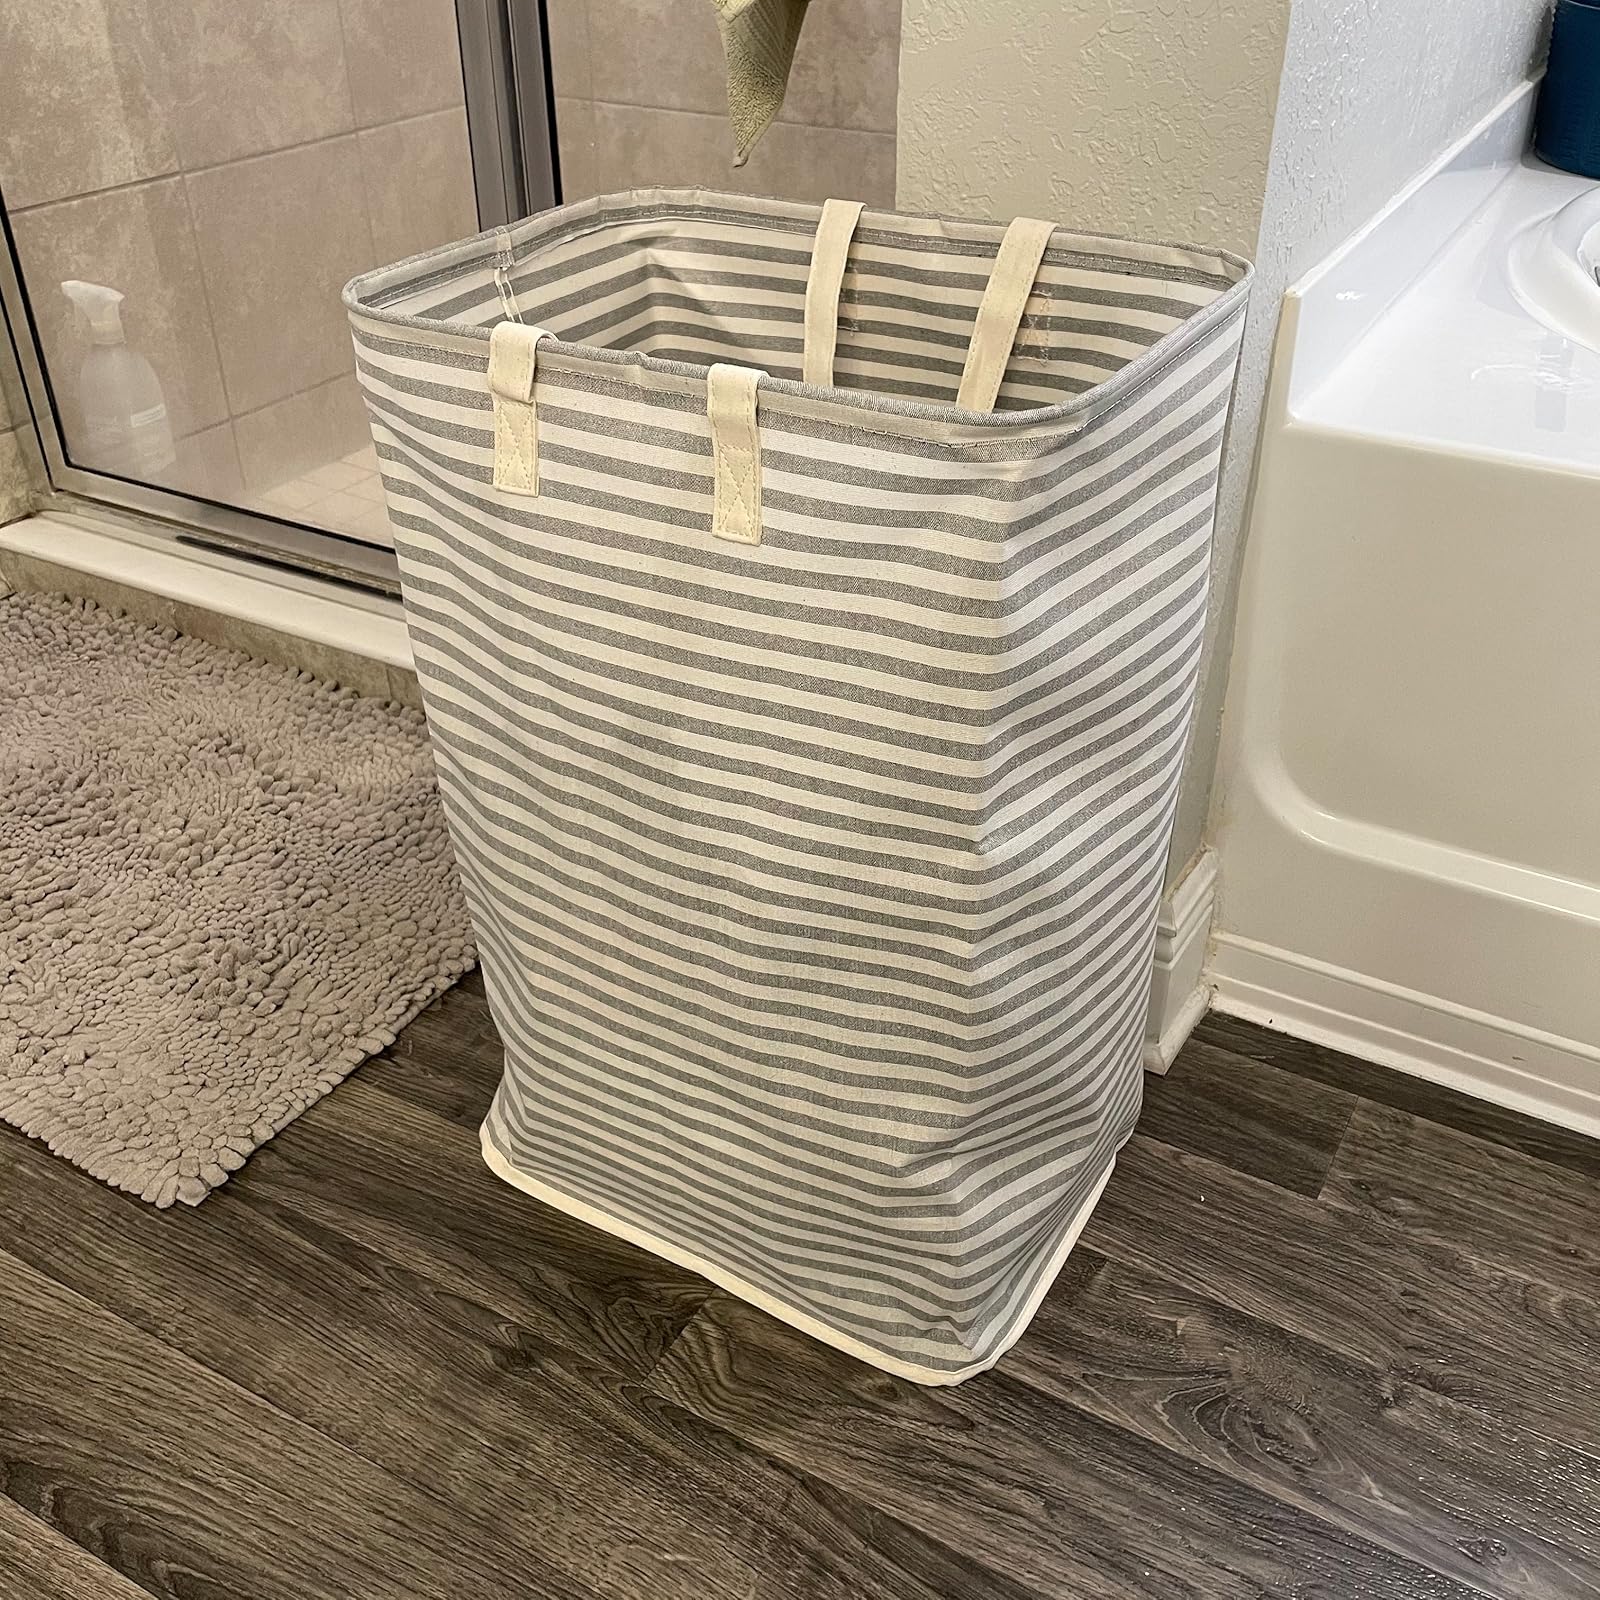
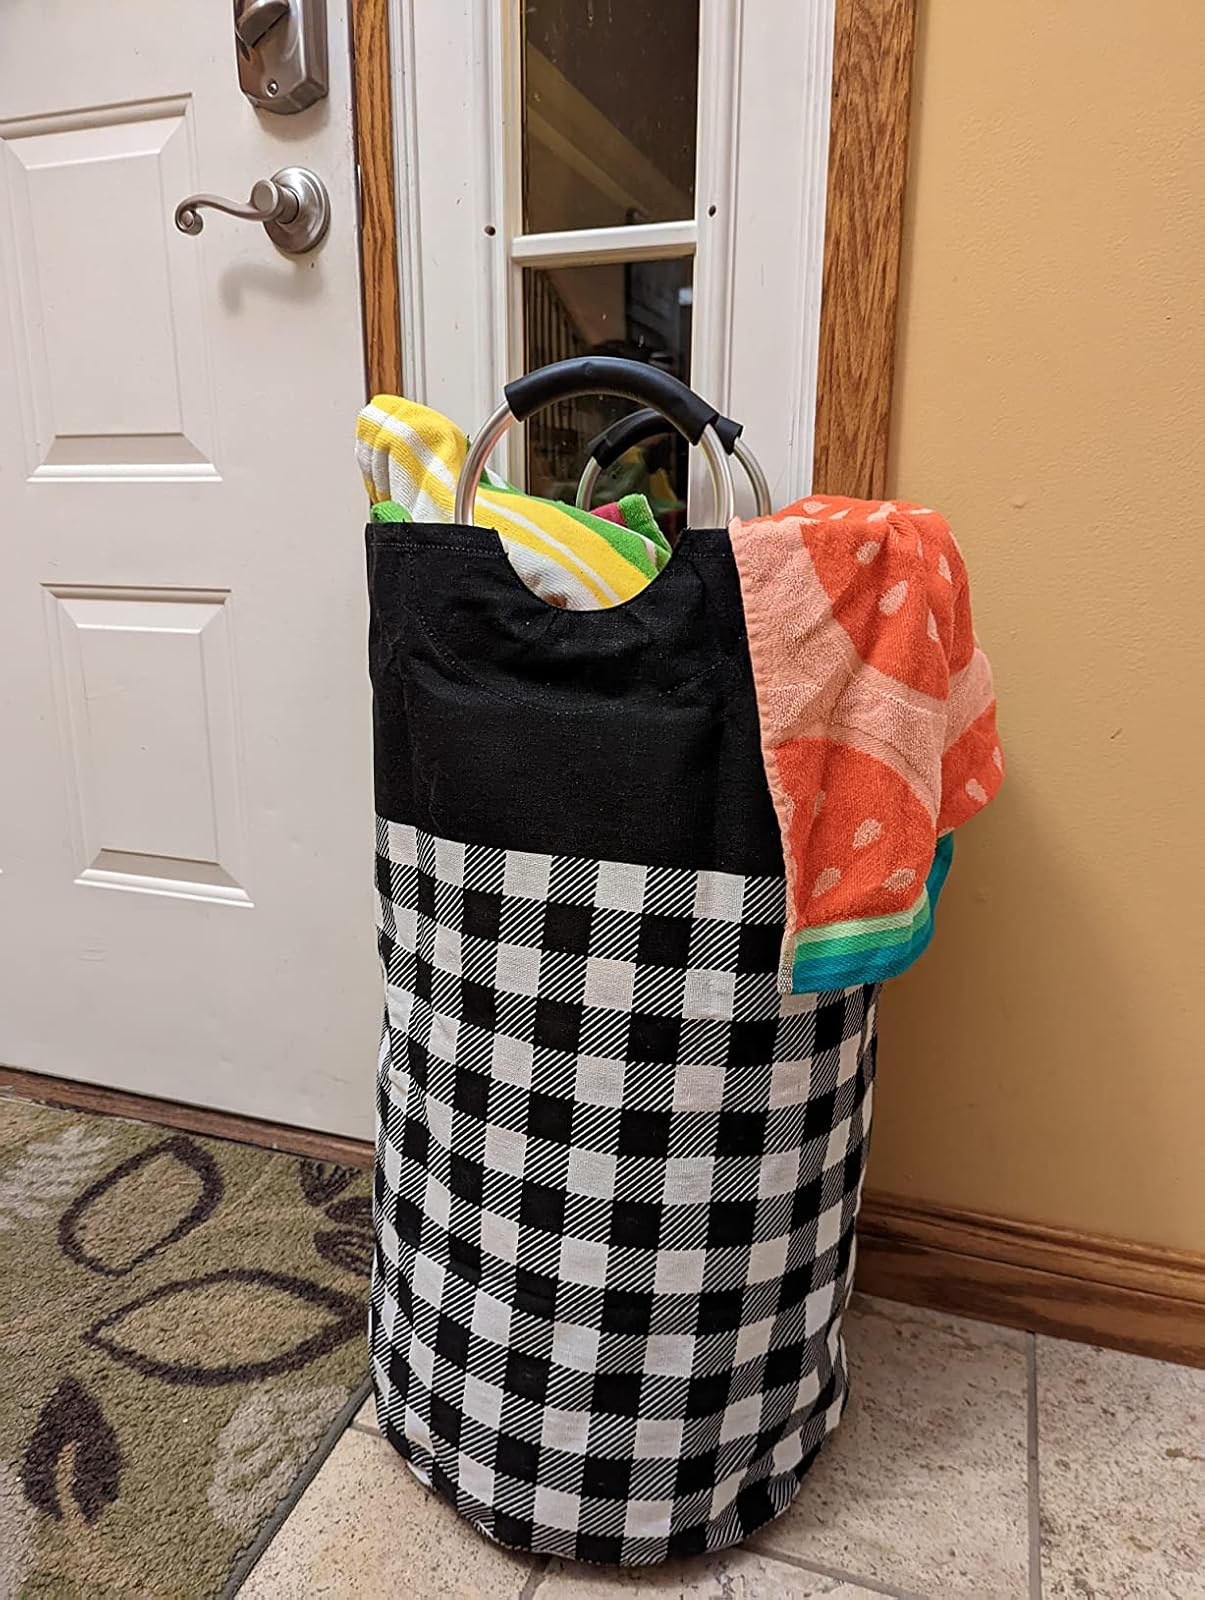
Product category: items_hamper
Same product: no